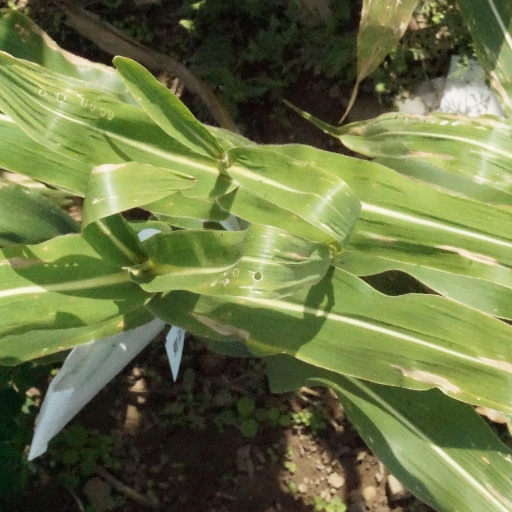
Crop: maize; corn